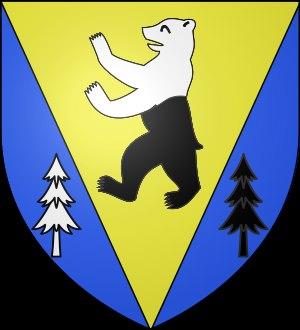
L'histoire de Villard-de-Lans, principale ville du massif du Vercors septentrional et isérois, secteur également connu sous le vocable des « Quatre-Montagnes » ou du « Val de Lans » est liée à cette partie de la montagne.